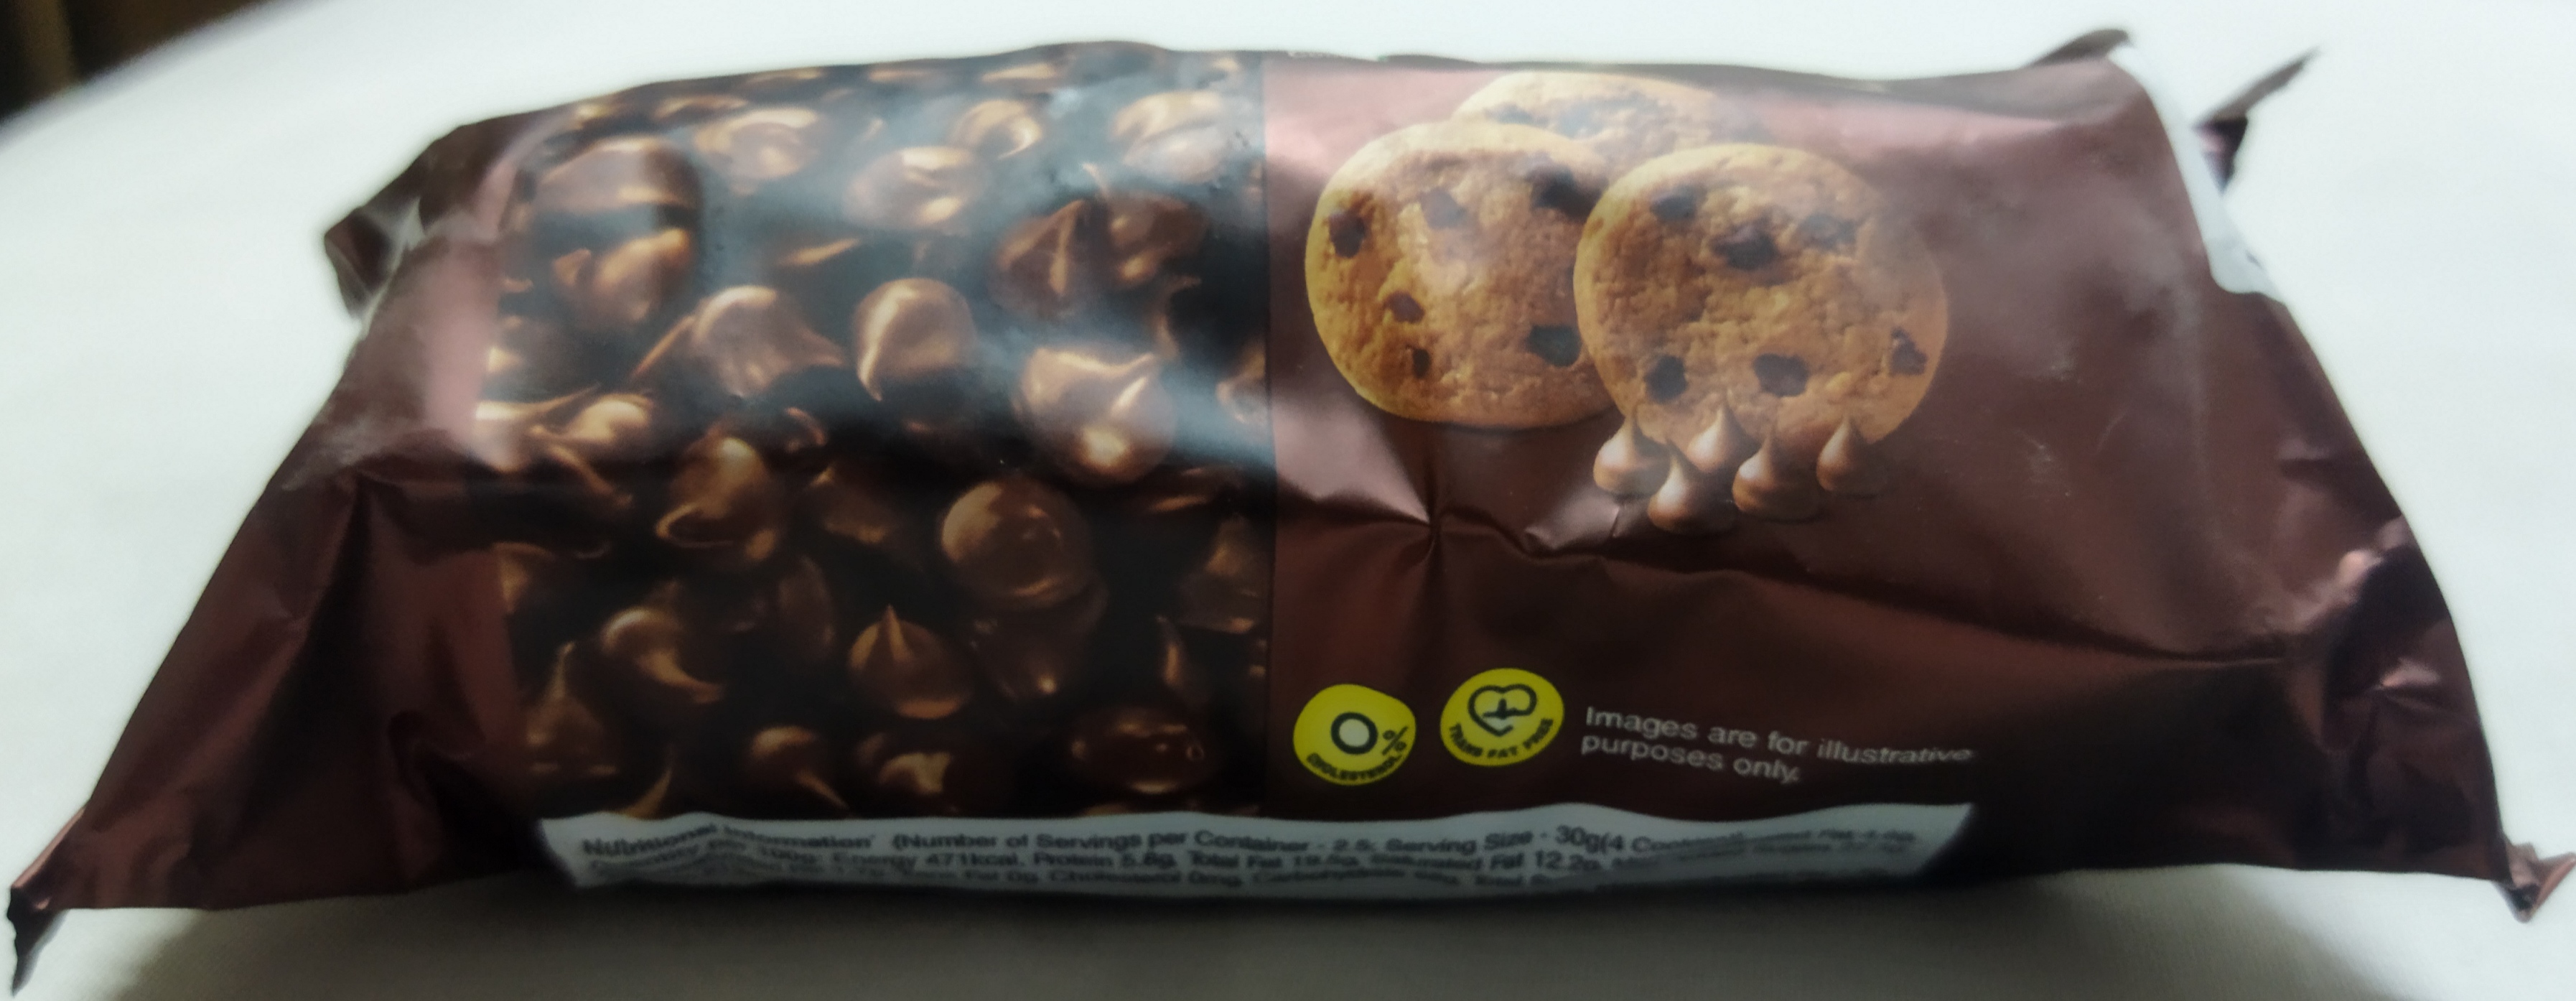
Label: plastics